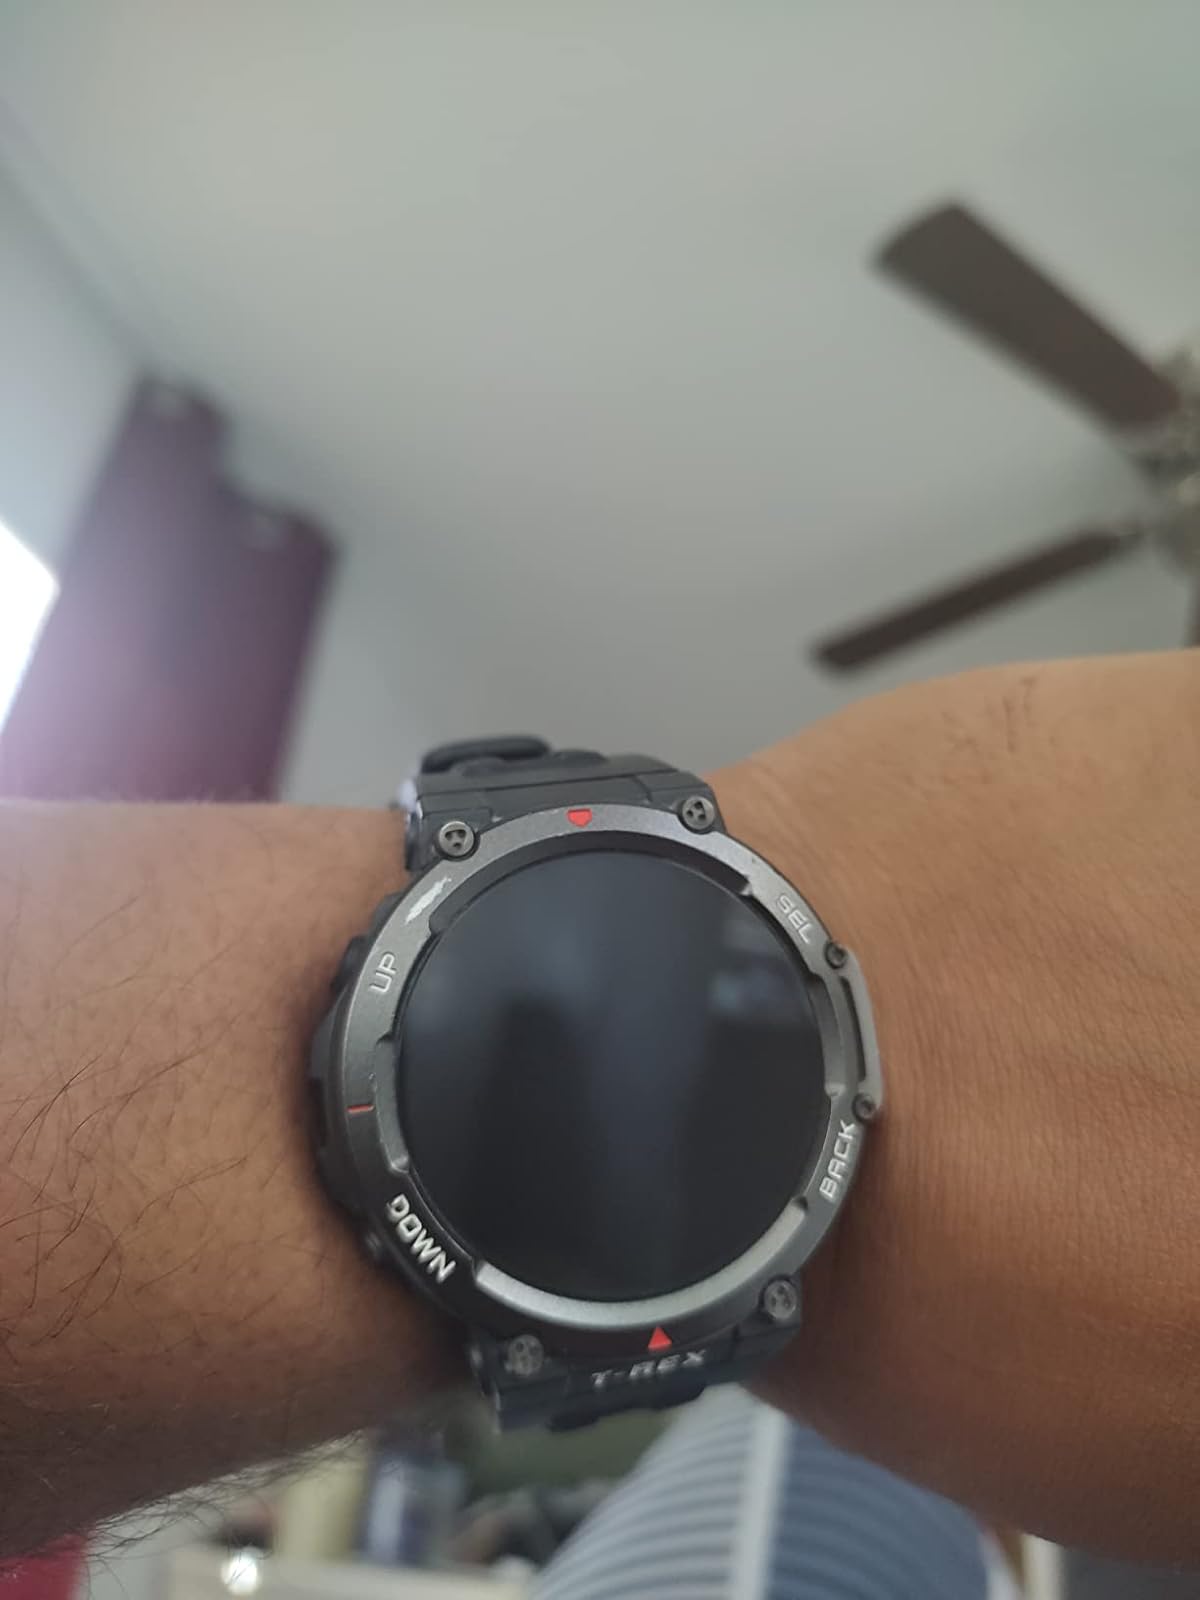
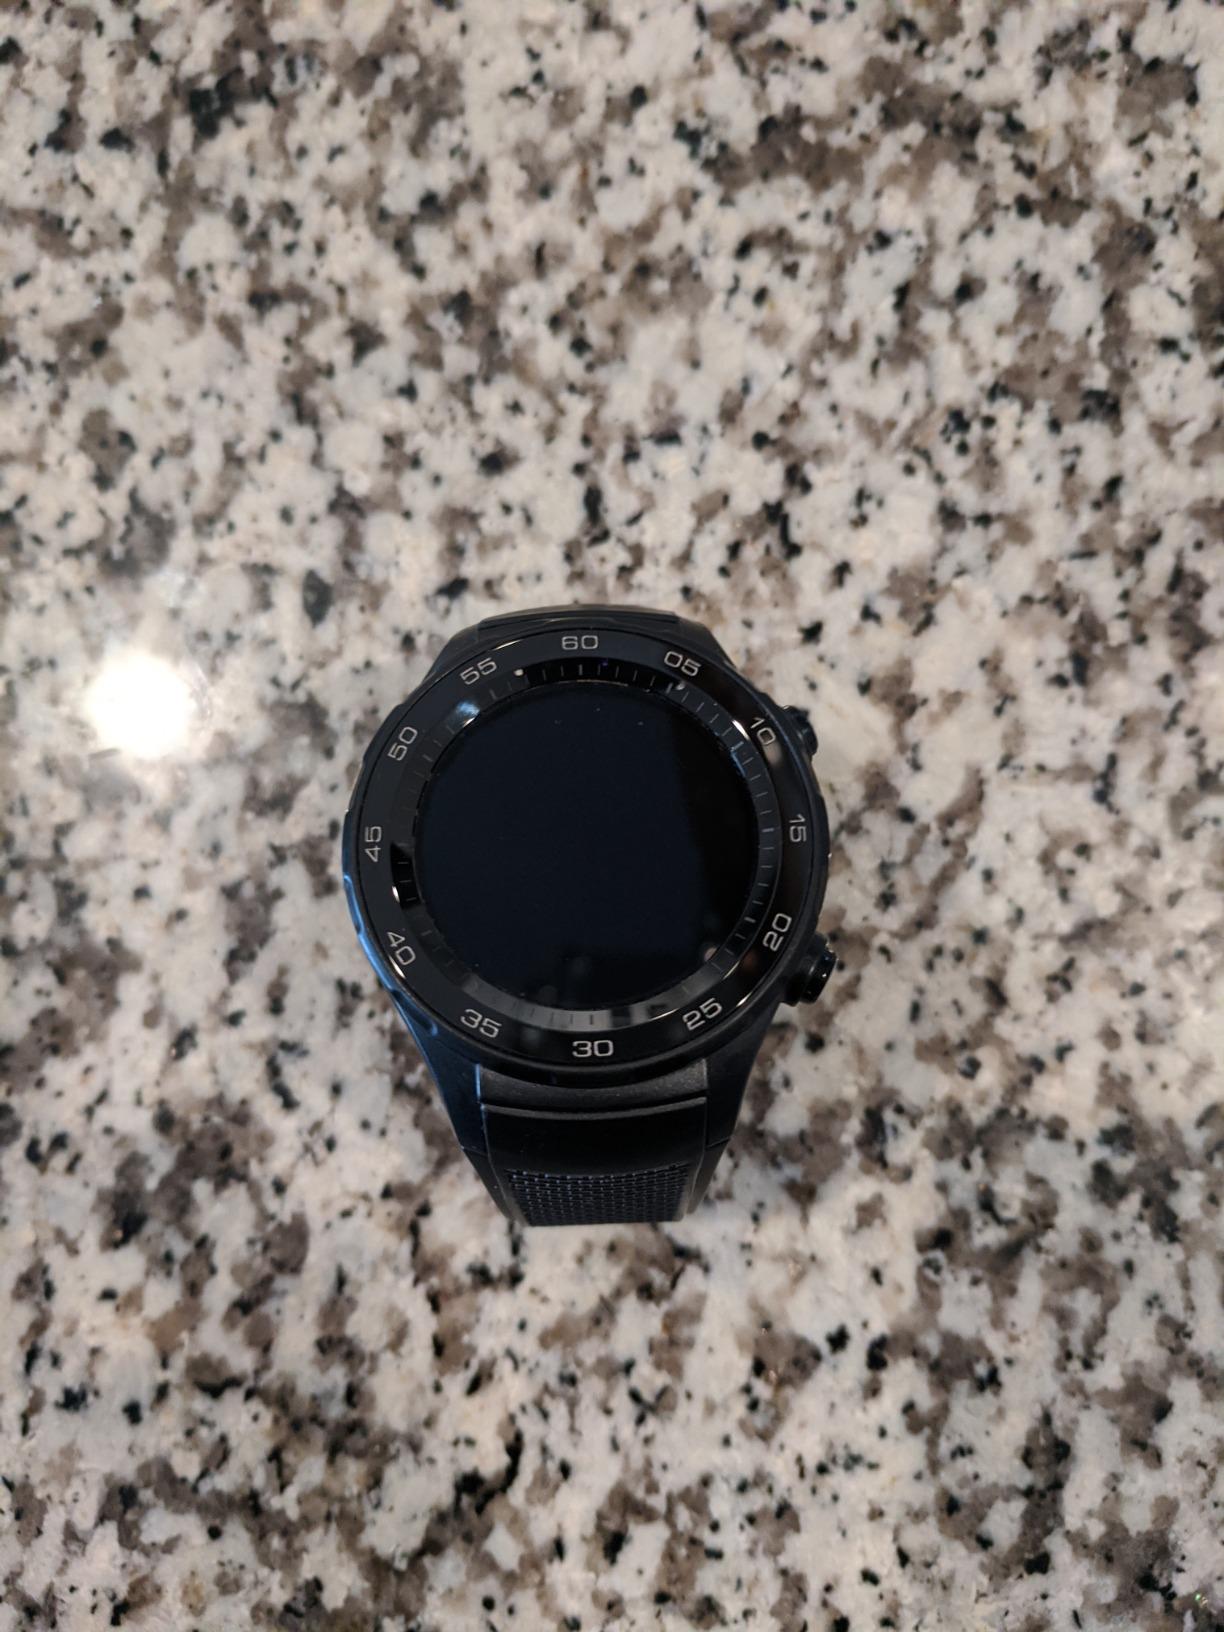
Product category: smartwatch
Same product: no